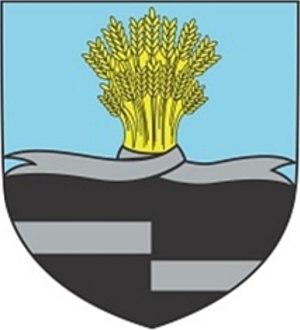
Asperhofen est une commune autrichienne du district de Sankt Pölten-Land en Basse-Autriche.